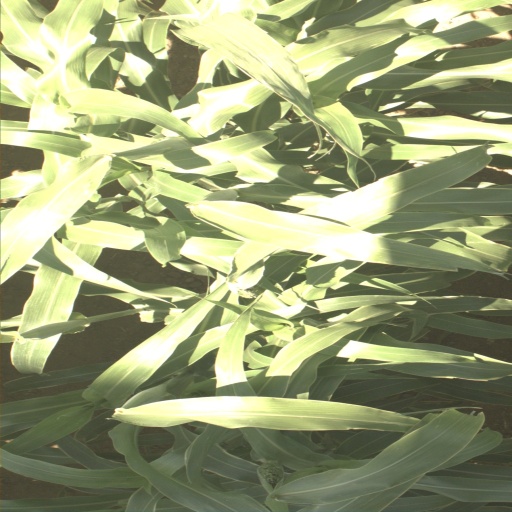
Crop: sorghum